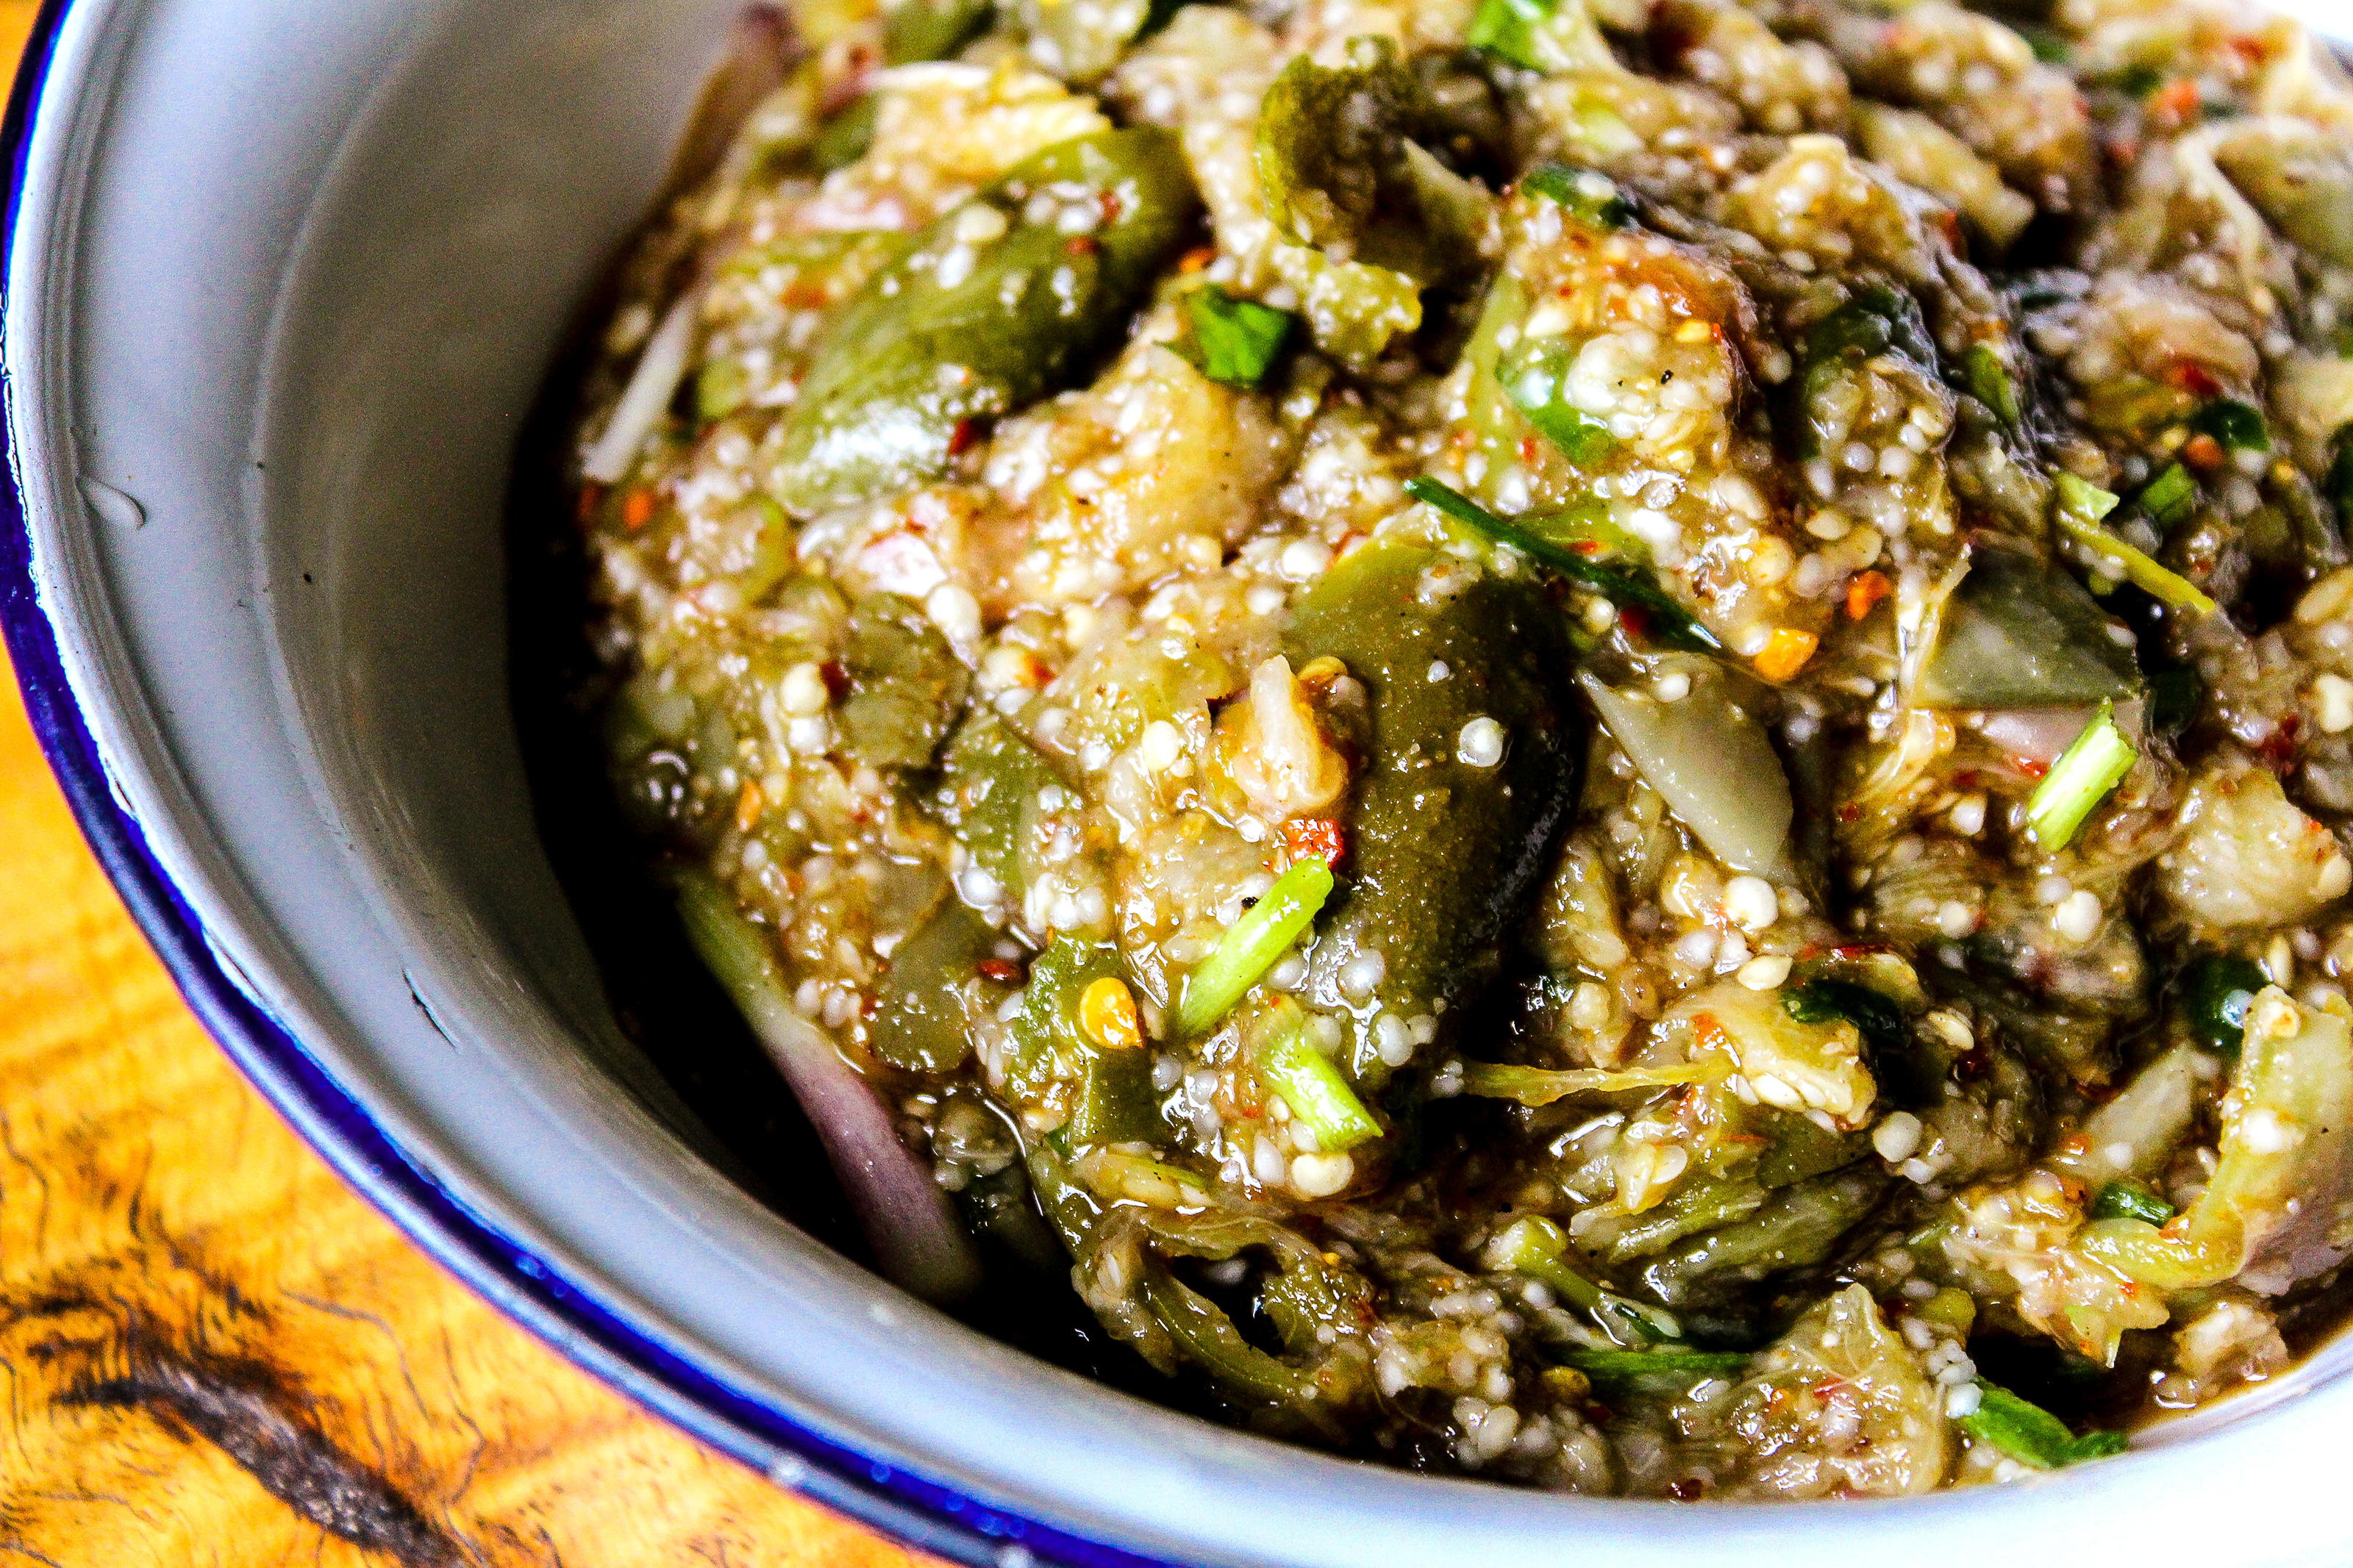
food, cuisine, thai, chili, spicy, vegetable, herb, meat, gourmet, ingredient, sauce, recipe, pepper, delicious, salad, curry, thailand, hot, culture, dinner, dish, restaurant, meal, rice, healthy, appetizer, cooking, lunch, eat, asia, vegetarian food, leaf vegetable, undhiyu, stuffing